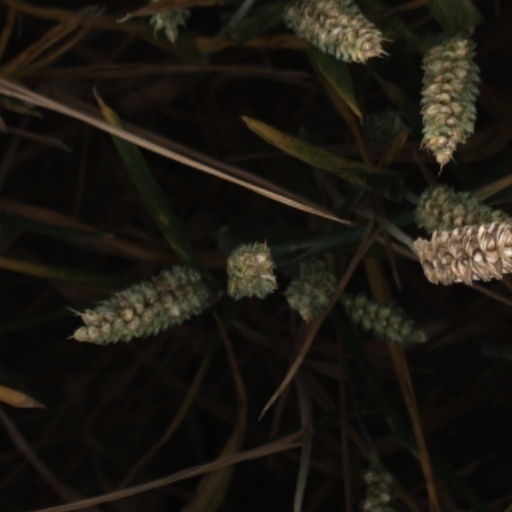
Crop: wheat